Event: Nepal Earthquake
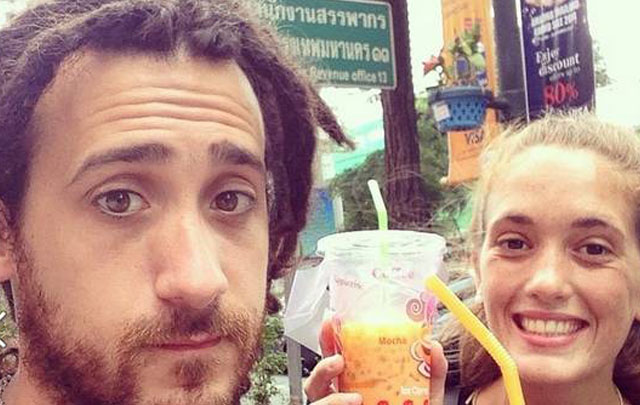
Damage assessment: no_damage